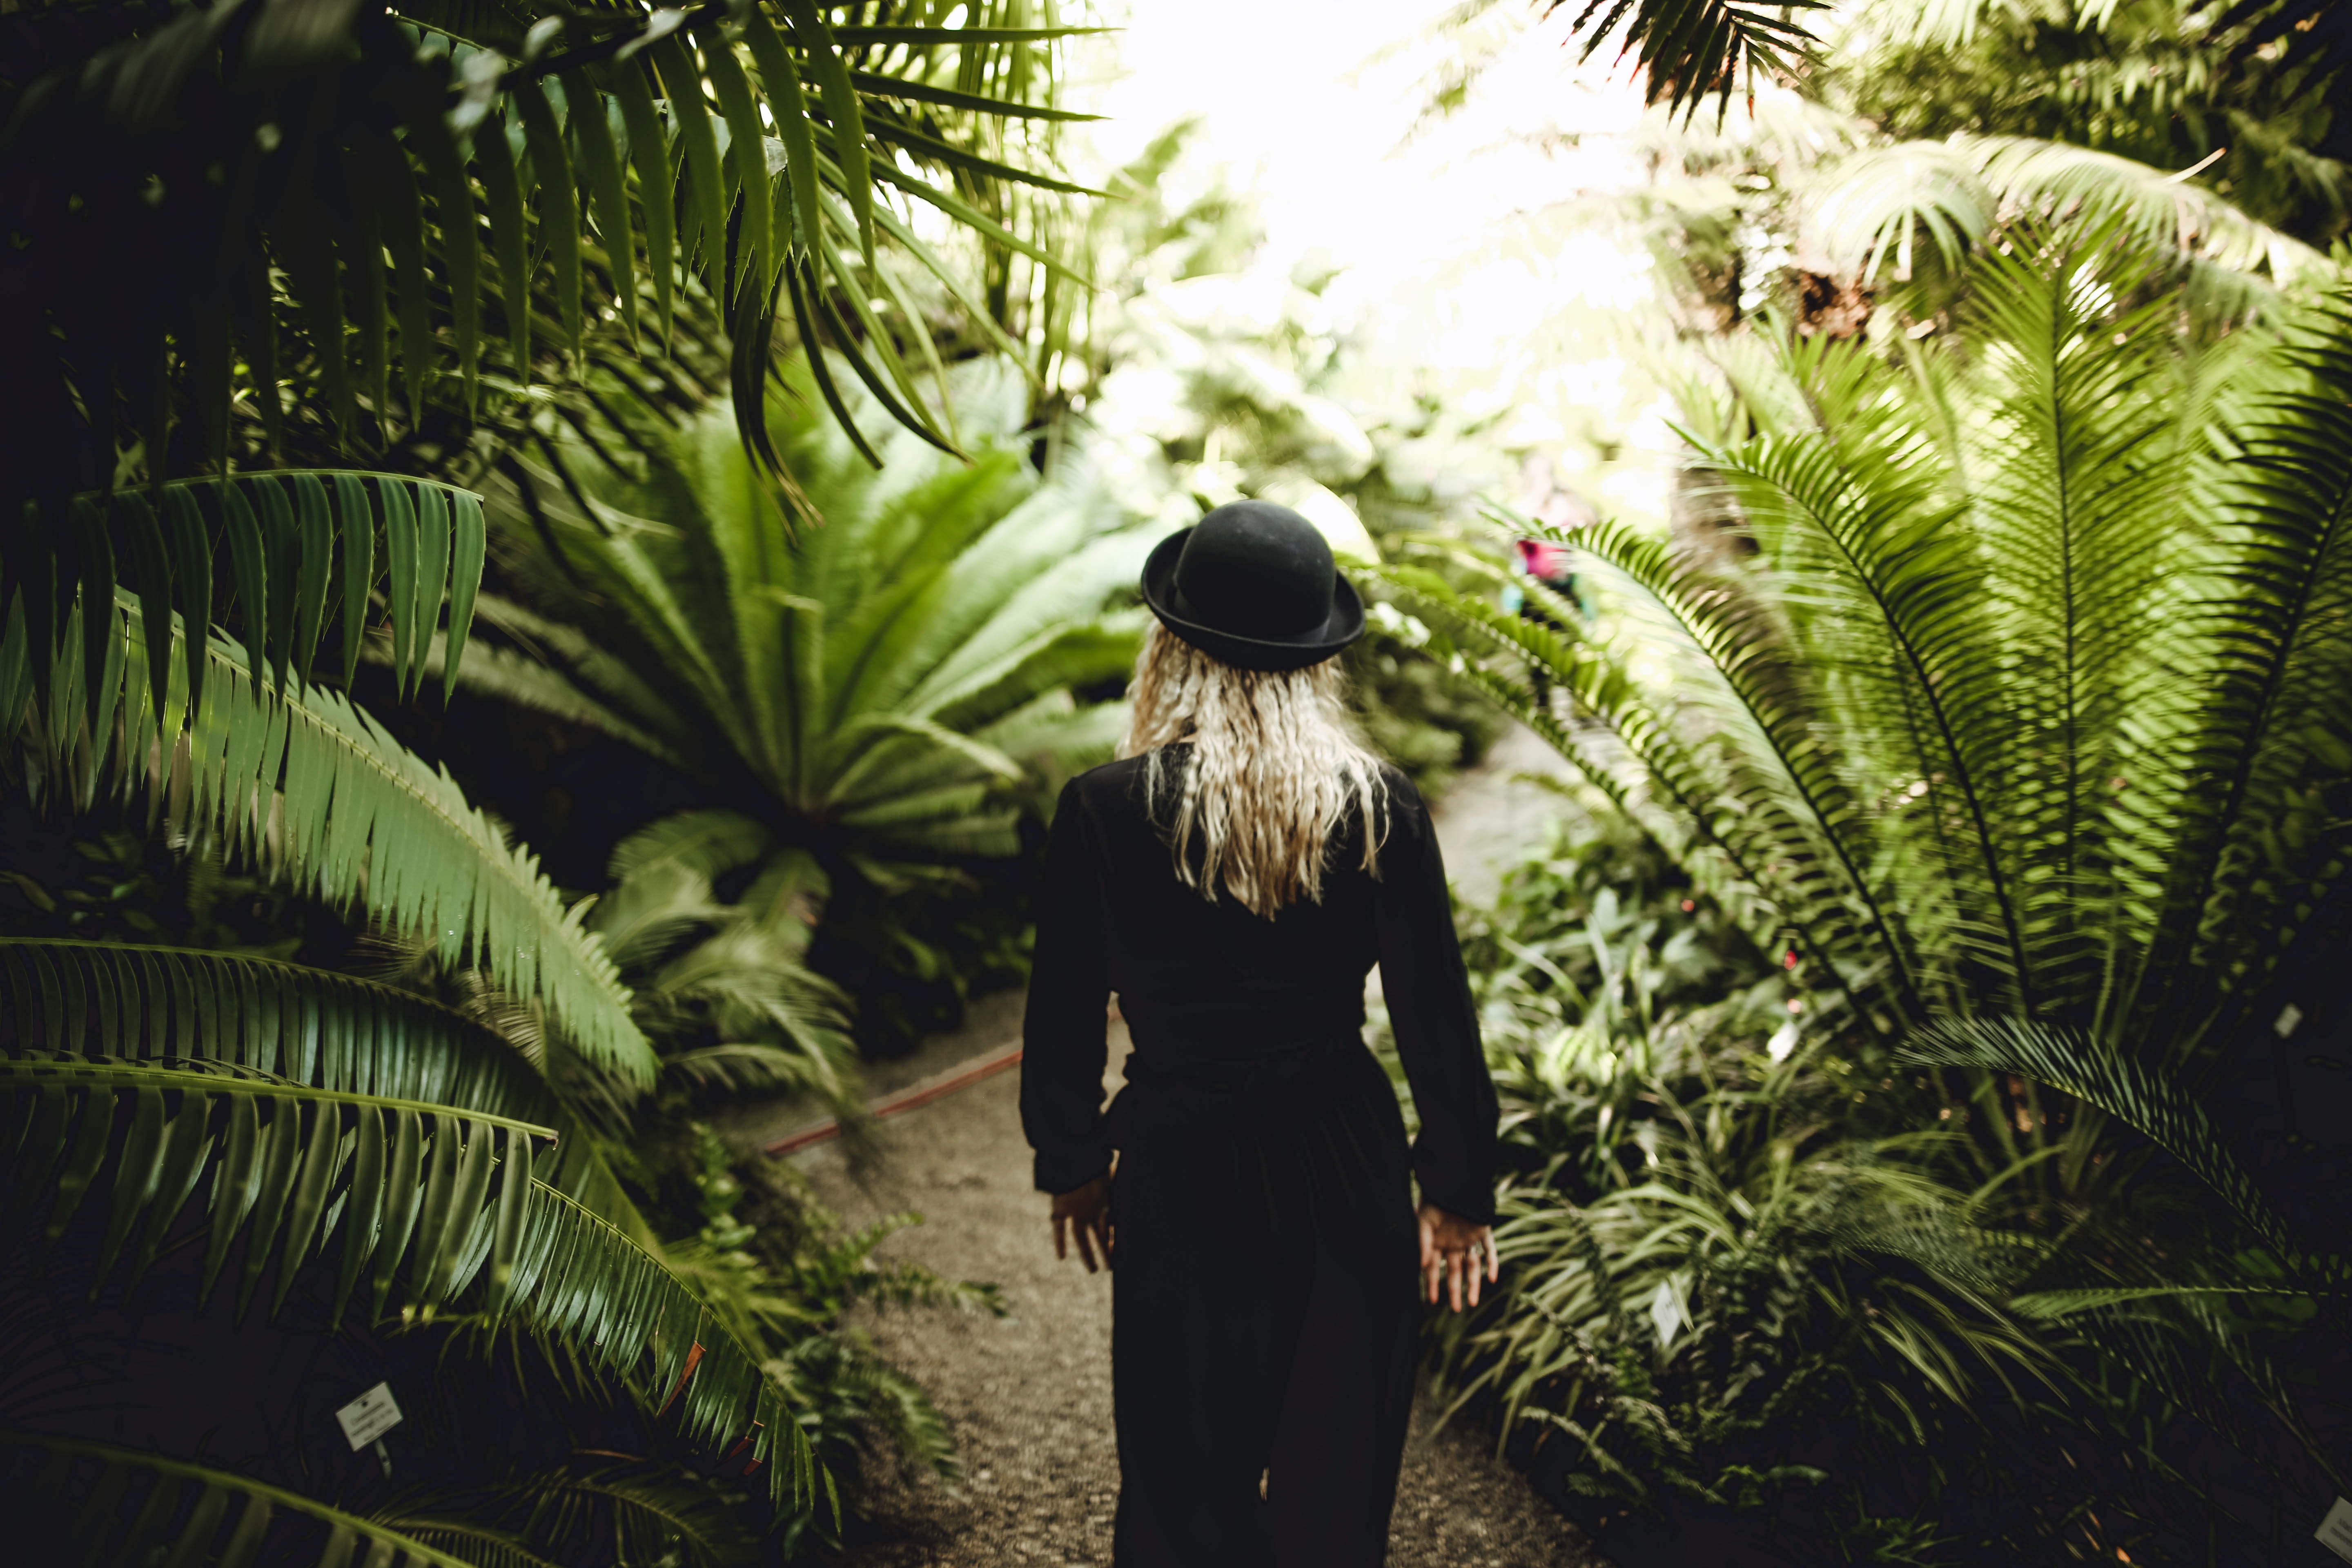
vegetation, nature, tree, green, natural environment, jungle, palm tree, botany, terrestrial plant, biome, plant, leaf, forest, arecales, organism, woody plant, rainforest, headgear, sunlight, photography, adaptation, elaeis, tropics, landscape, attalea speciosa, vacation, old growth forest